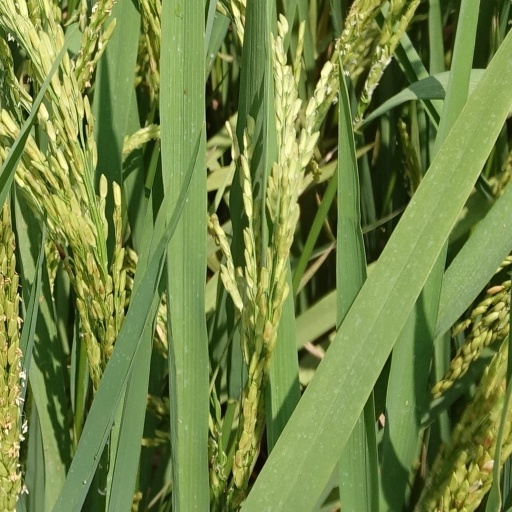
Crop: rice